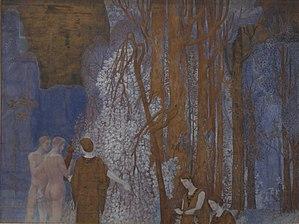
Constant Montald, né à Gand le 4 décembre 1862 et mort à Bruxelles le 5 mars 1944, est un peintre et sculpteur belge.